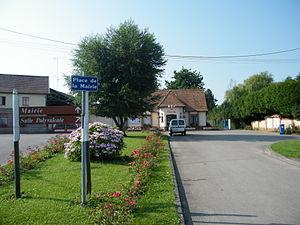
Mairie.
Authieule est une commune française située dans le département de la Somme en région Hauts-de-France.